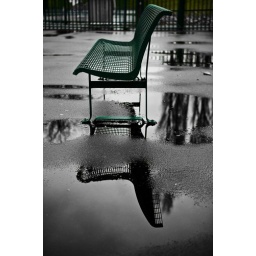
A painted green metal park bench caught deserted in the rain. Thick cloud reflected in the puddles.88/365